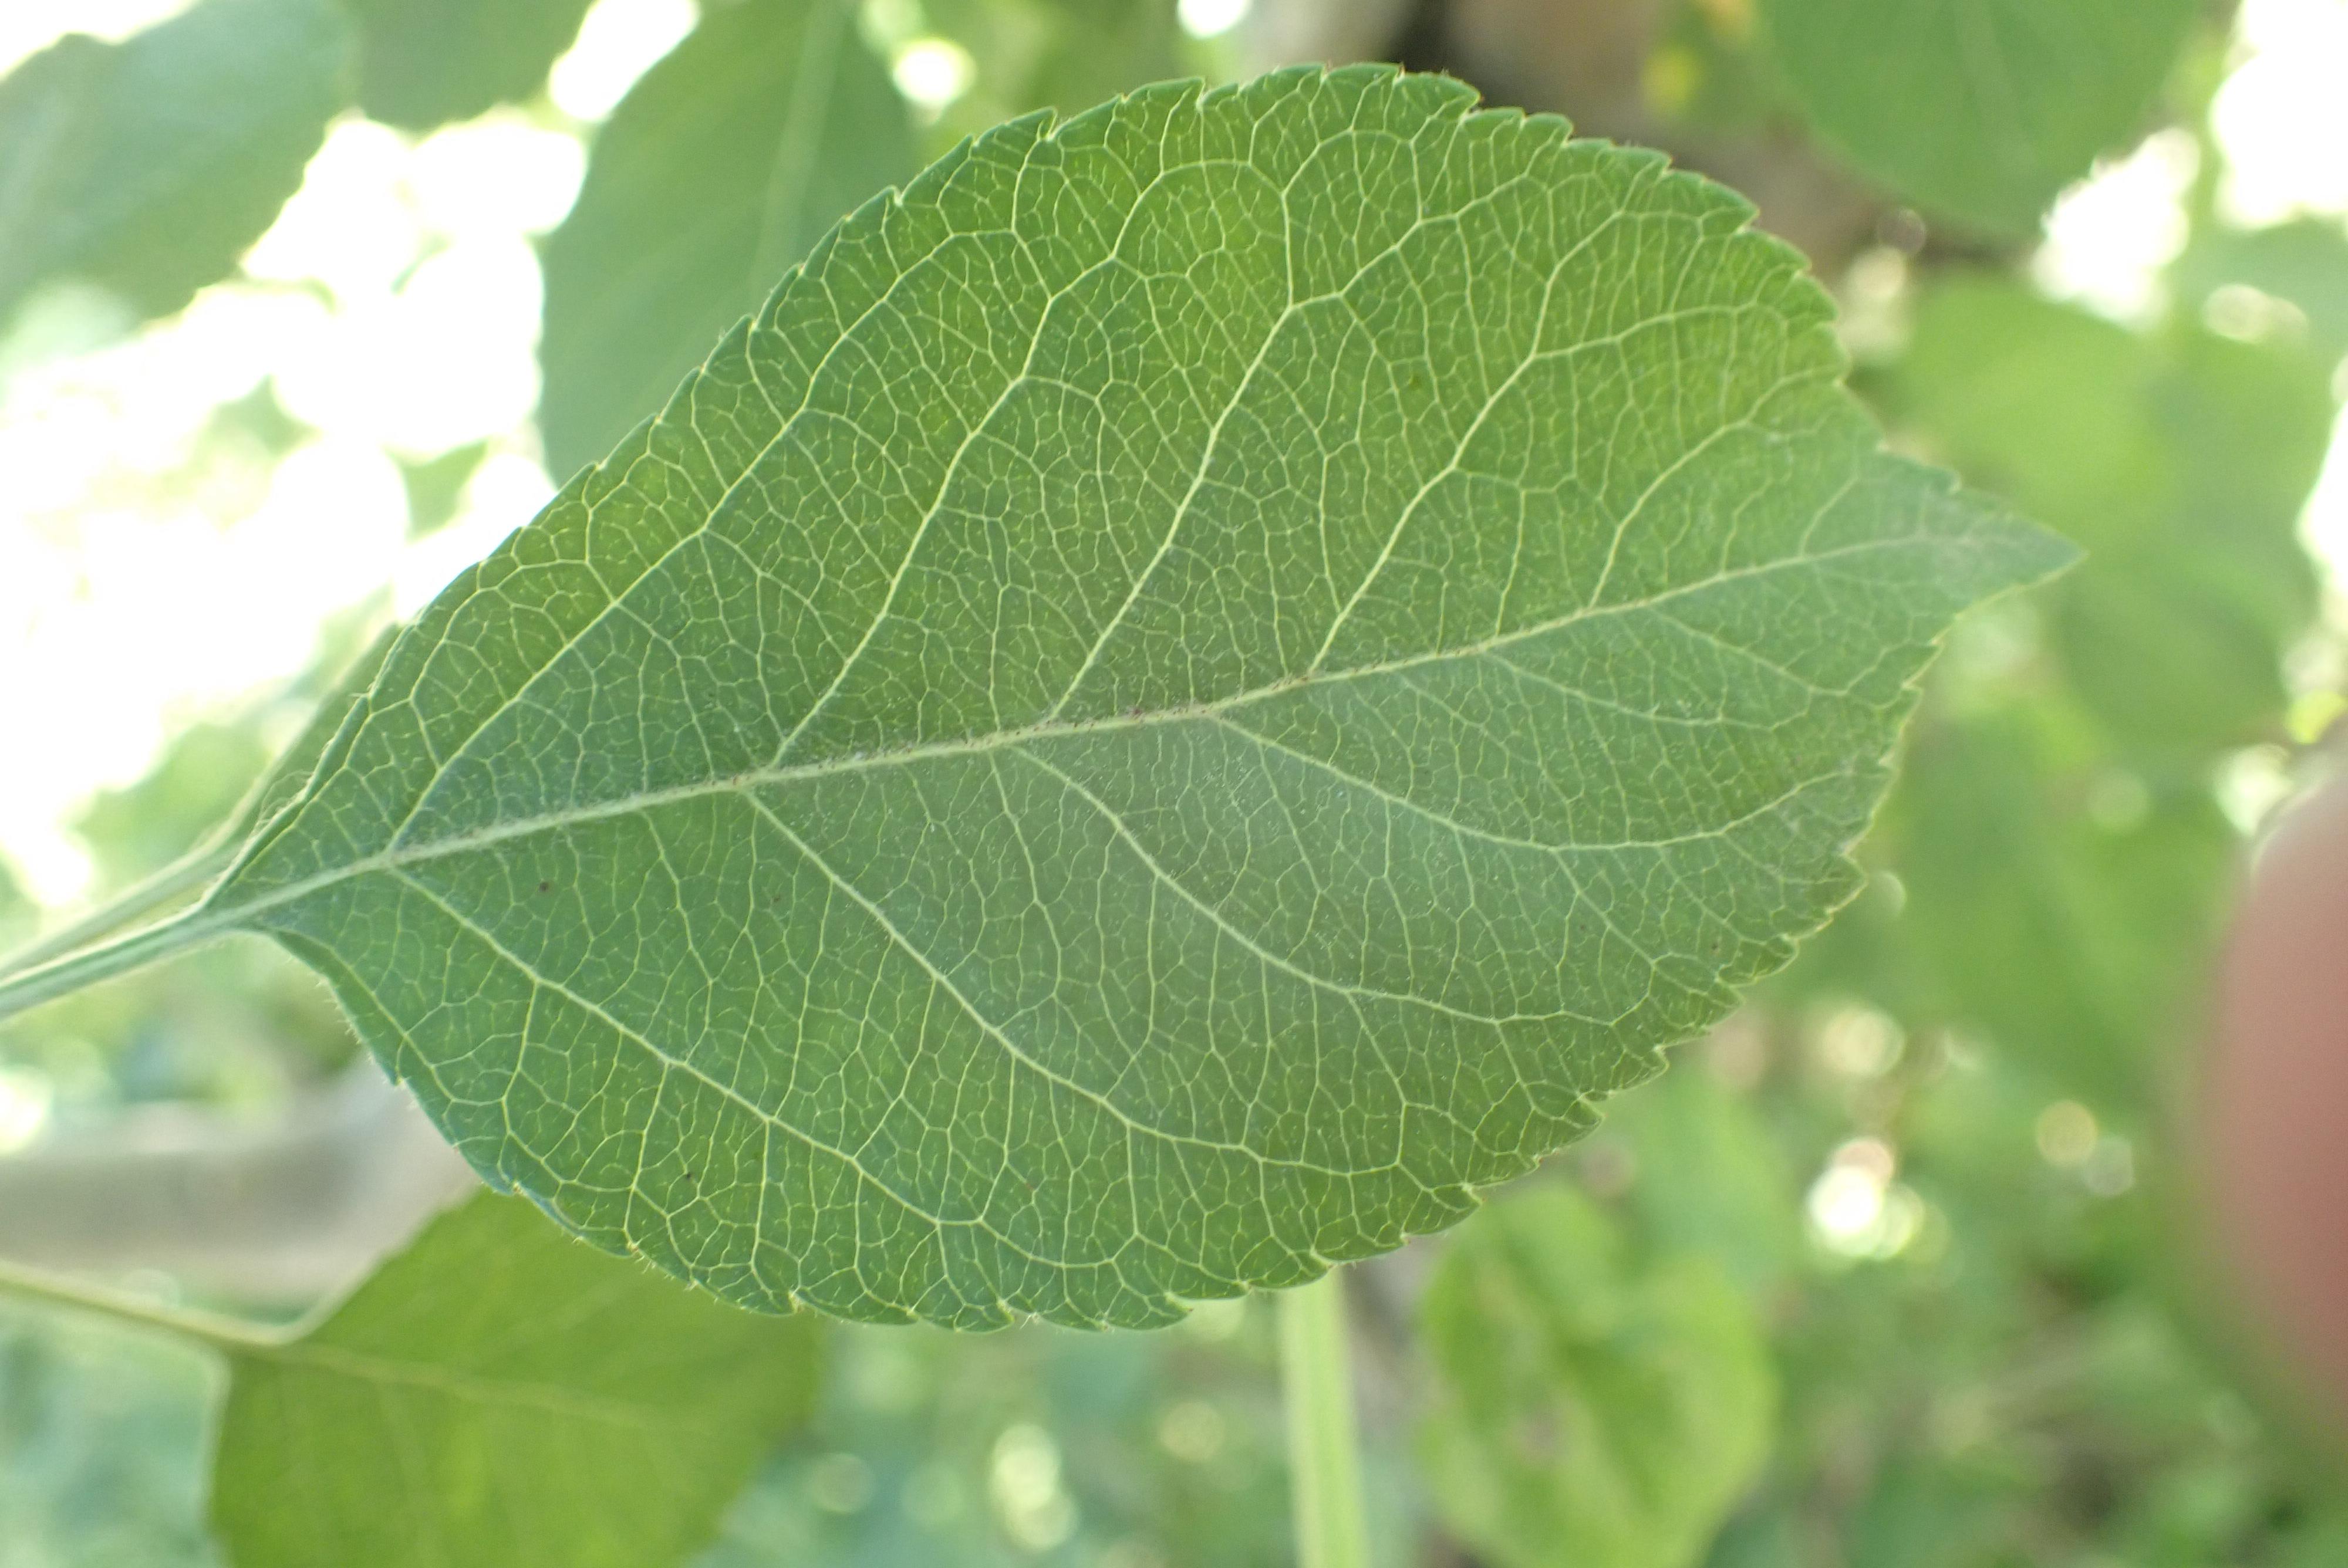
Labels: healthy